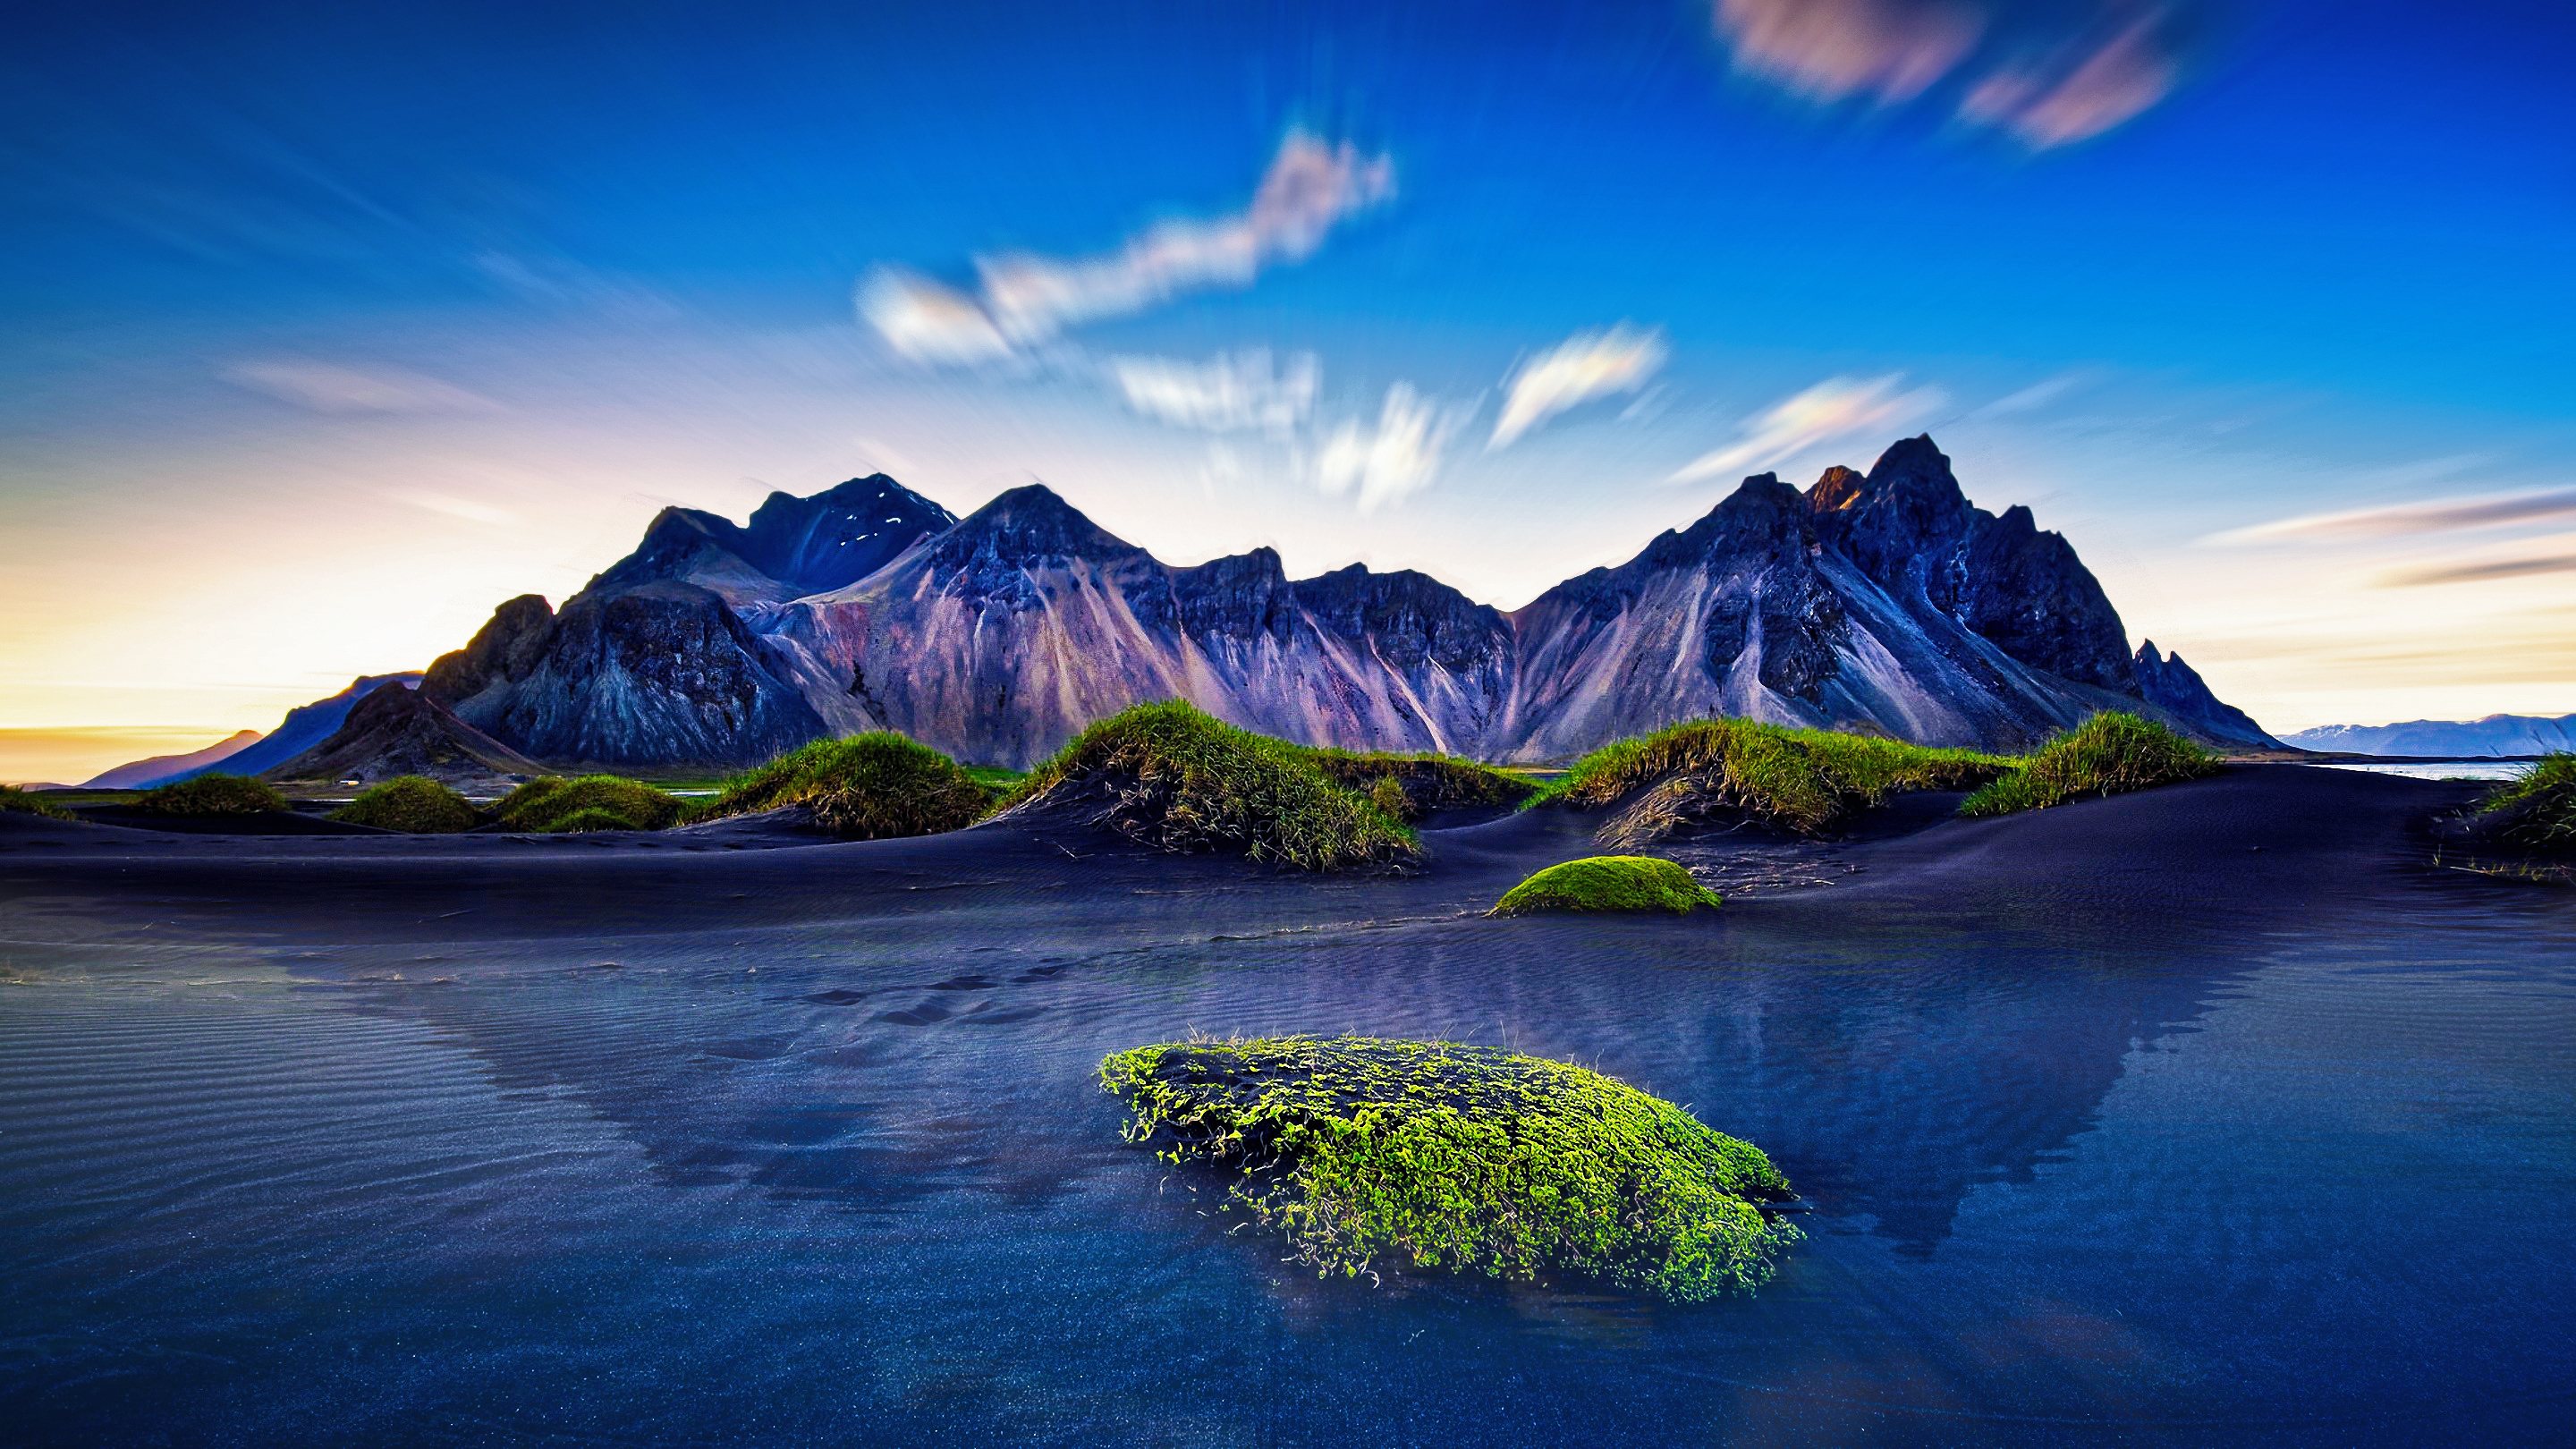
iceland, mountain, sand, beach, sky, sunset, grass, water, moss, rocks, landscape, nature, reflection, mount scenery, wilderness, mountainous landforms, morning, atmosphere, daytime, dawn, fjord, crater lake, mountain range, lake, terrain, national park, computer wallpaper, fell, horizon, bank, earth, dusk, evening, calm, cloud, hill, tree, elevation